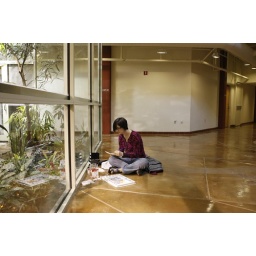
An art major uses some plants in the Science Center as a subject for water color.